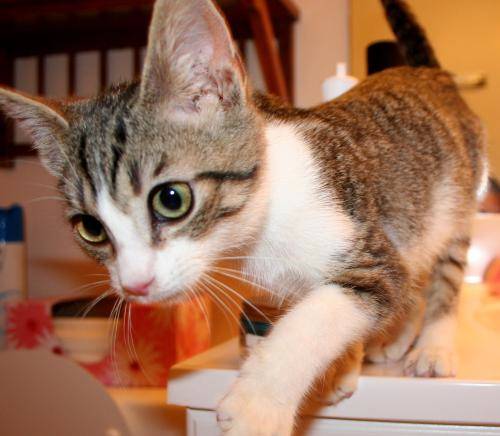
Label: cat